Friedrich Jacob Boßler

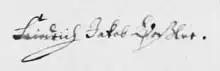
The legally valid signature of Friedrich Jacob Boßler differs from the artistic signature of "F. J. Bosler" on the rifles.

As the son of the master gunsmith and hesse-darmstadt court gunsmith Johann Peter Boßler, Friedrich Jacob came from the Boßler family in southern Hesse, which has been documented since 1616.